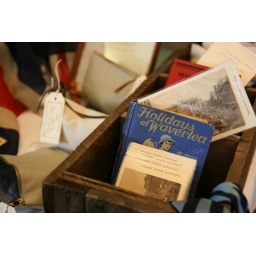
images from our store by red felt flower